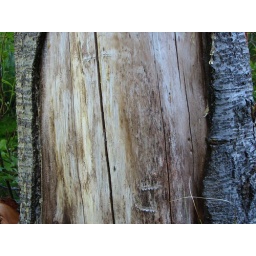
Fir tree debarked by bear (note claw marks)